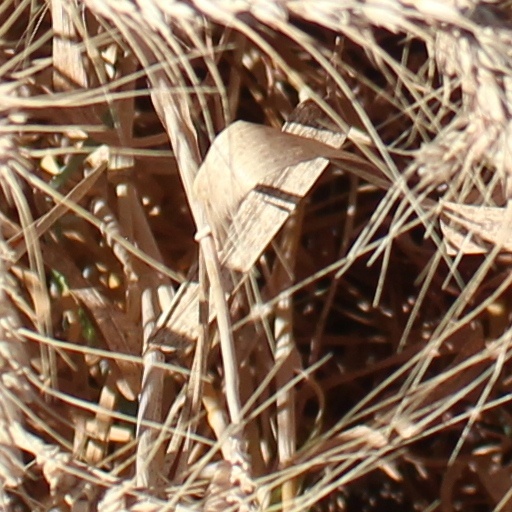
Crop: wheat